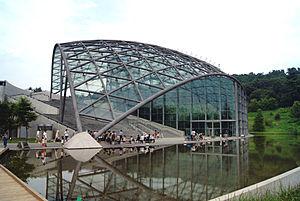
Le Gunma Insect World est une installation d'observation des insectes située à Kiryū dans la préfecture de Gunma au Japon est un établissement d'apprentissage pour observer l'écologie des insectes. Conçu par l'architecte Tadao Ando, construit par la Takenaka Corporation et trois autres sociétés, le musée ouvre ses portes en 2005.